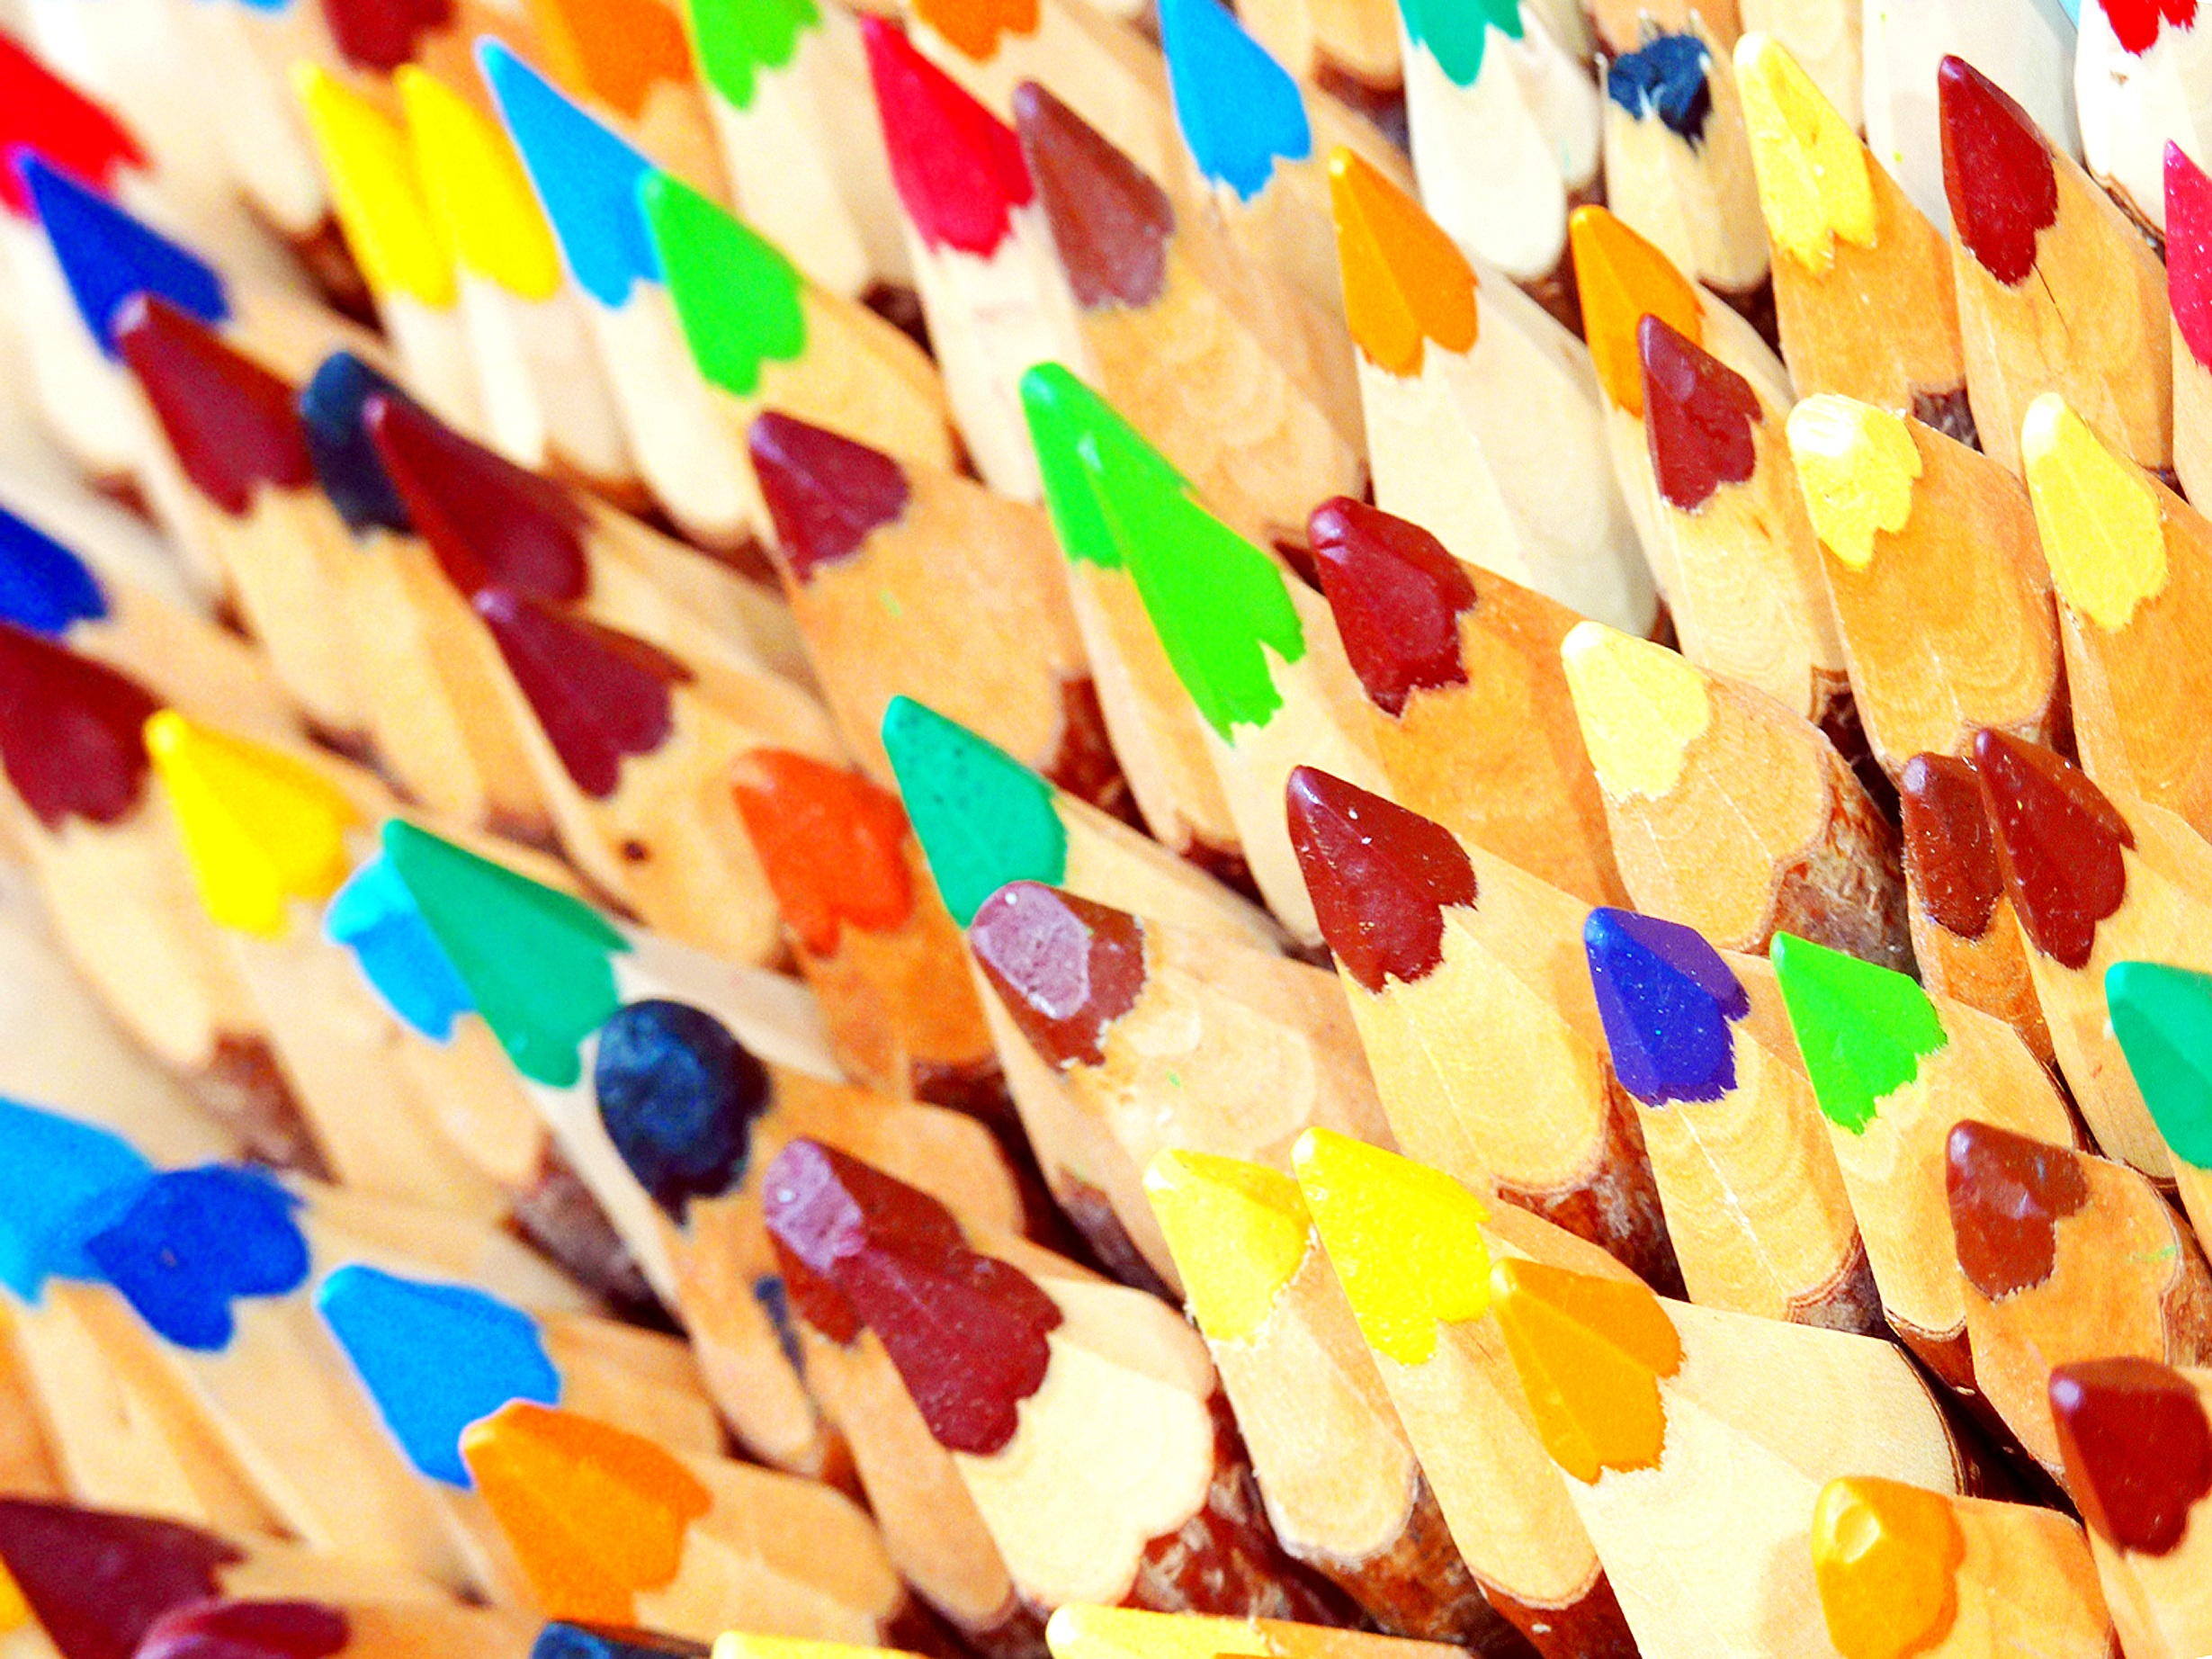
pencil, creative, flower, petal, pen, pattern, food, red, color, autumn, office, brown, paint, colorful, yellow, dessert, toy, circle, close up, art, design, pens, draw, artists, leave, sprinkles, macro photography, colored pencils, colour pencils, depicting